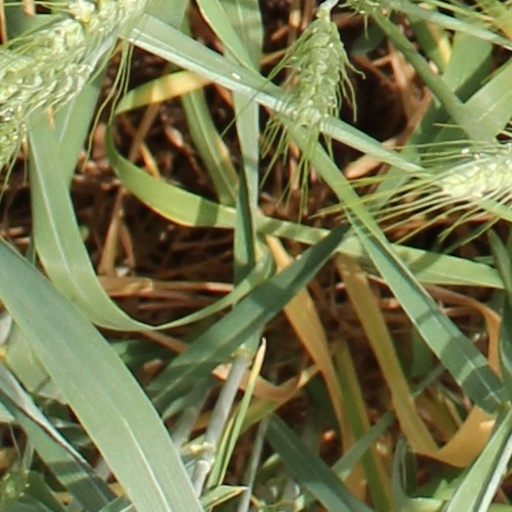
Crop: wheat